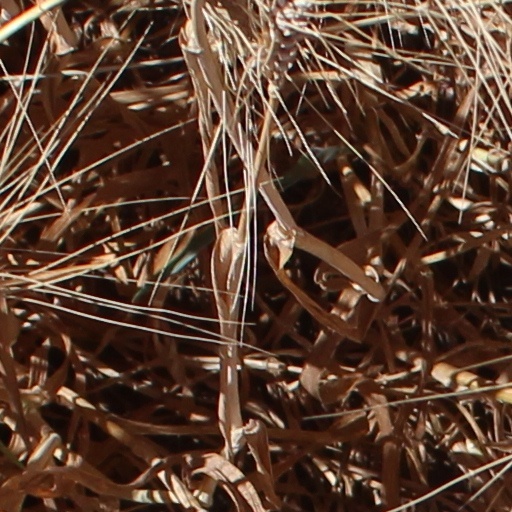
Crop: wheat